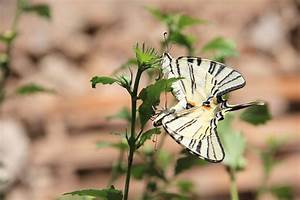
Label: butterfly